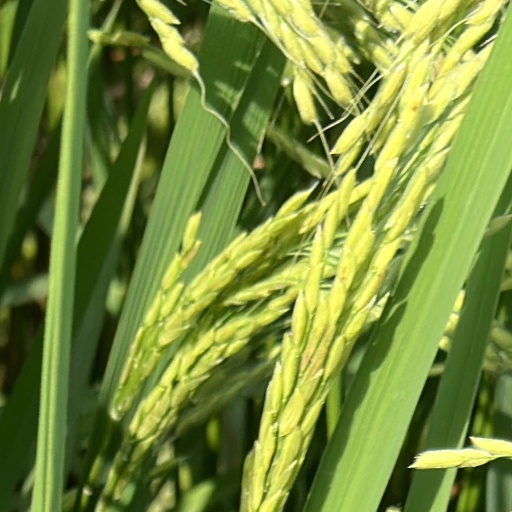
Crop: rice